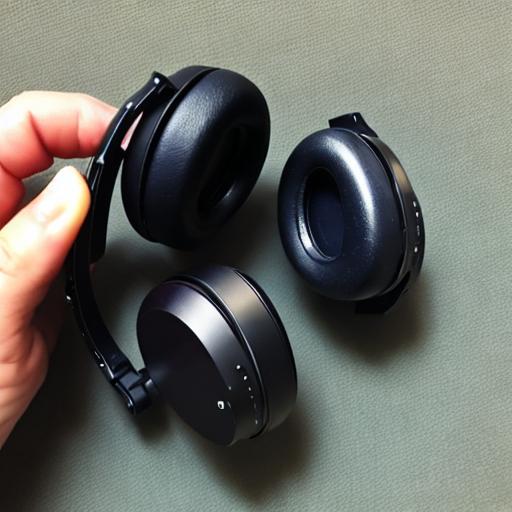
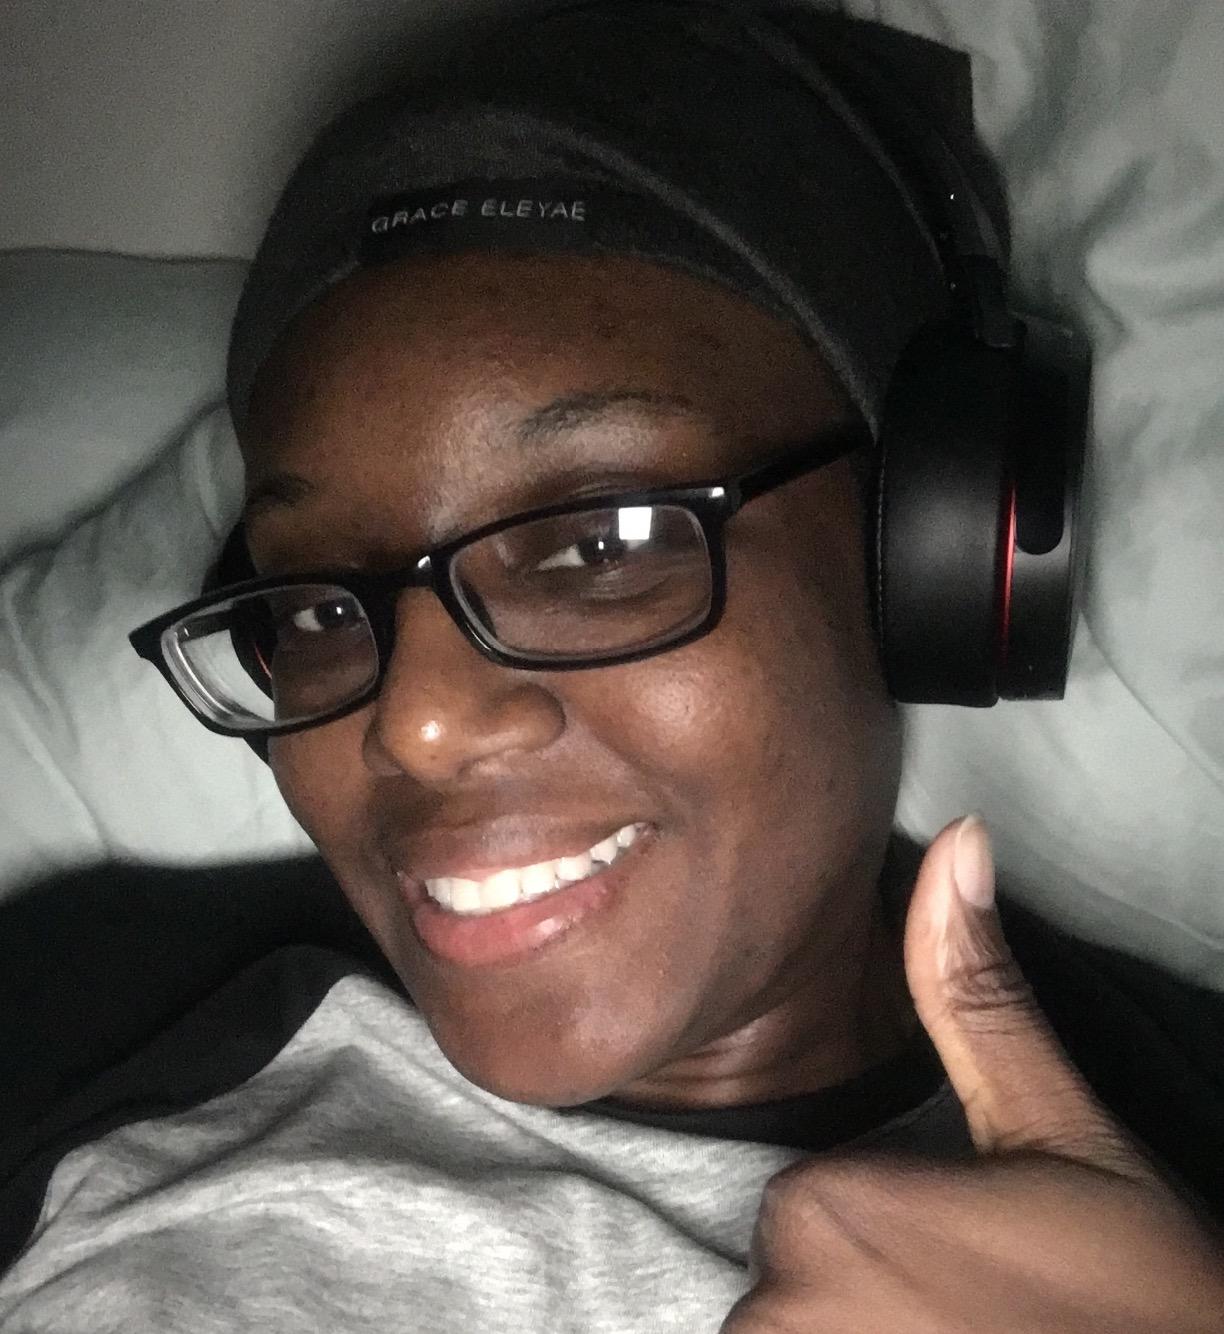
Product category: headphones
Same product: no